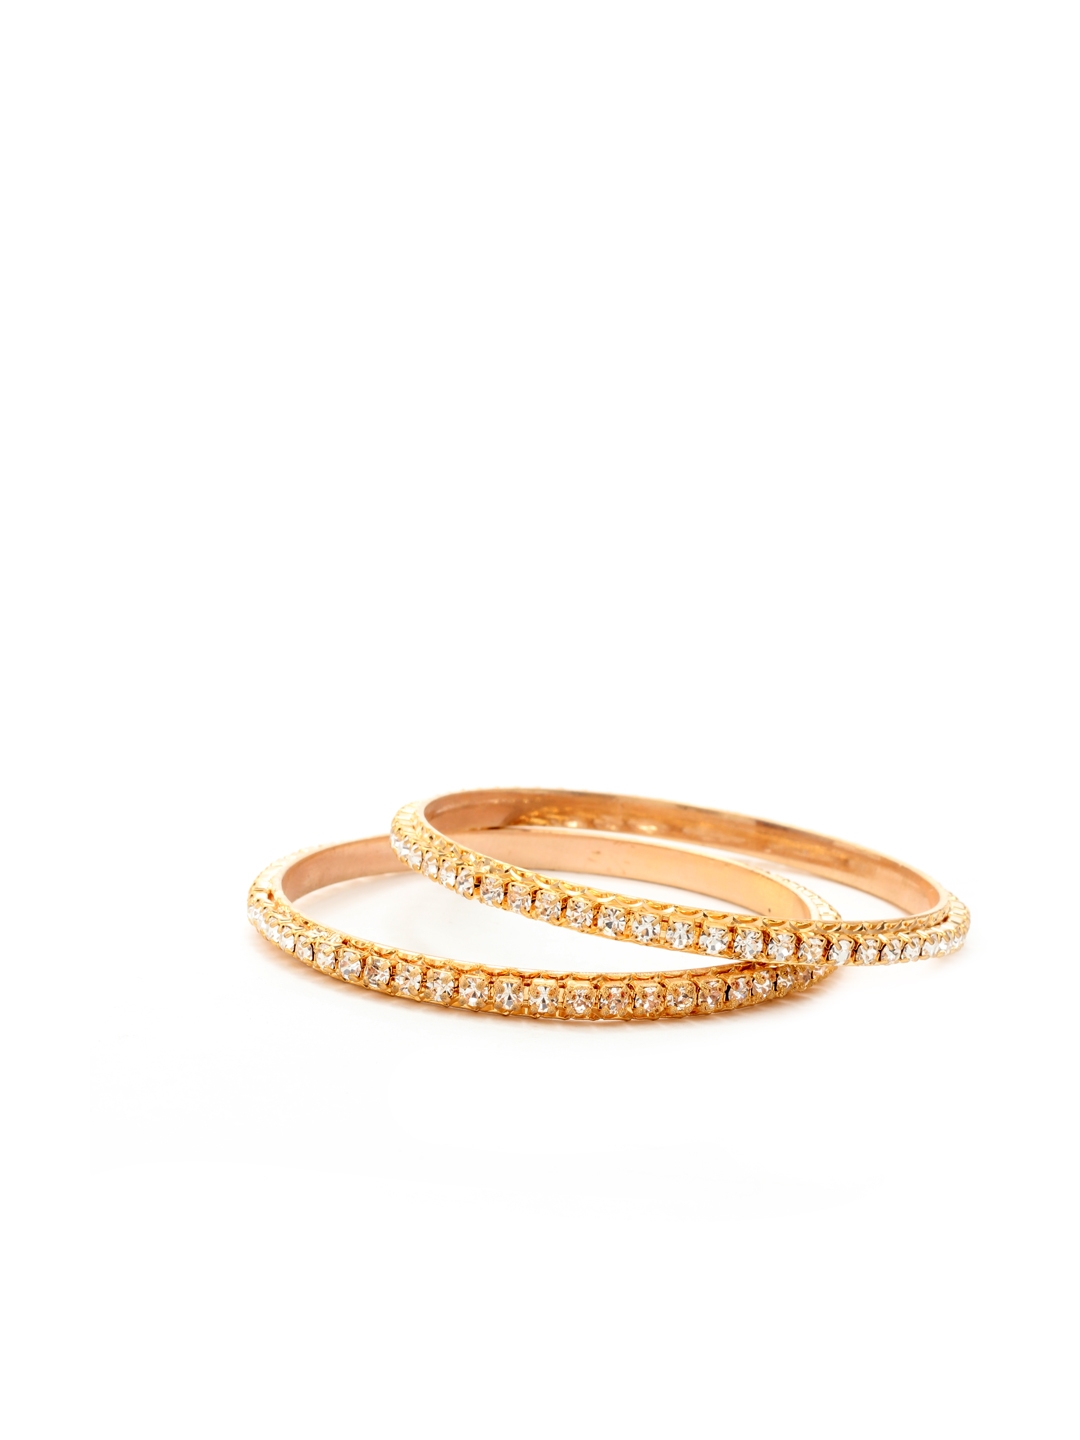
Royal Diadem Set of 2 Golden Bangles
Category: Accessories / Jewellery / Bangle
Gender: Women
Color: Gold
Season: Summer 2012
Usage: Casual